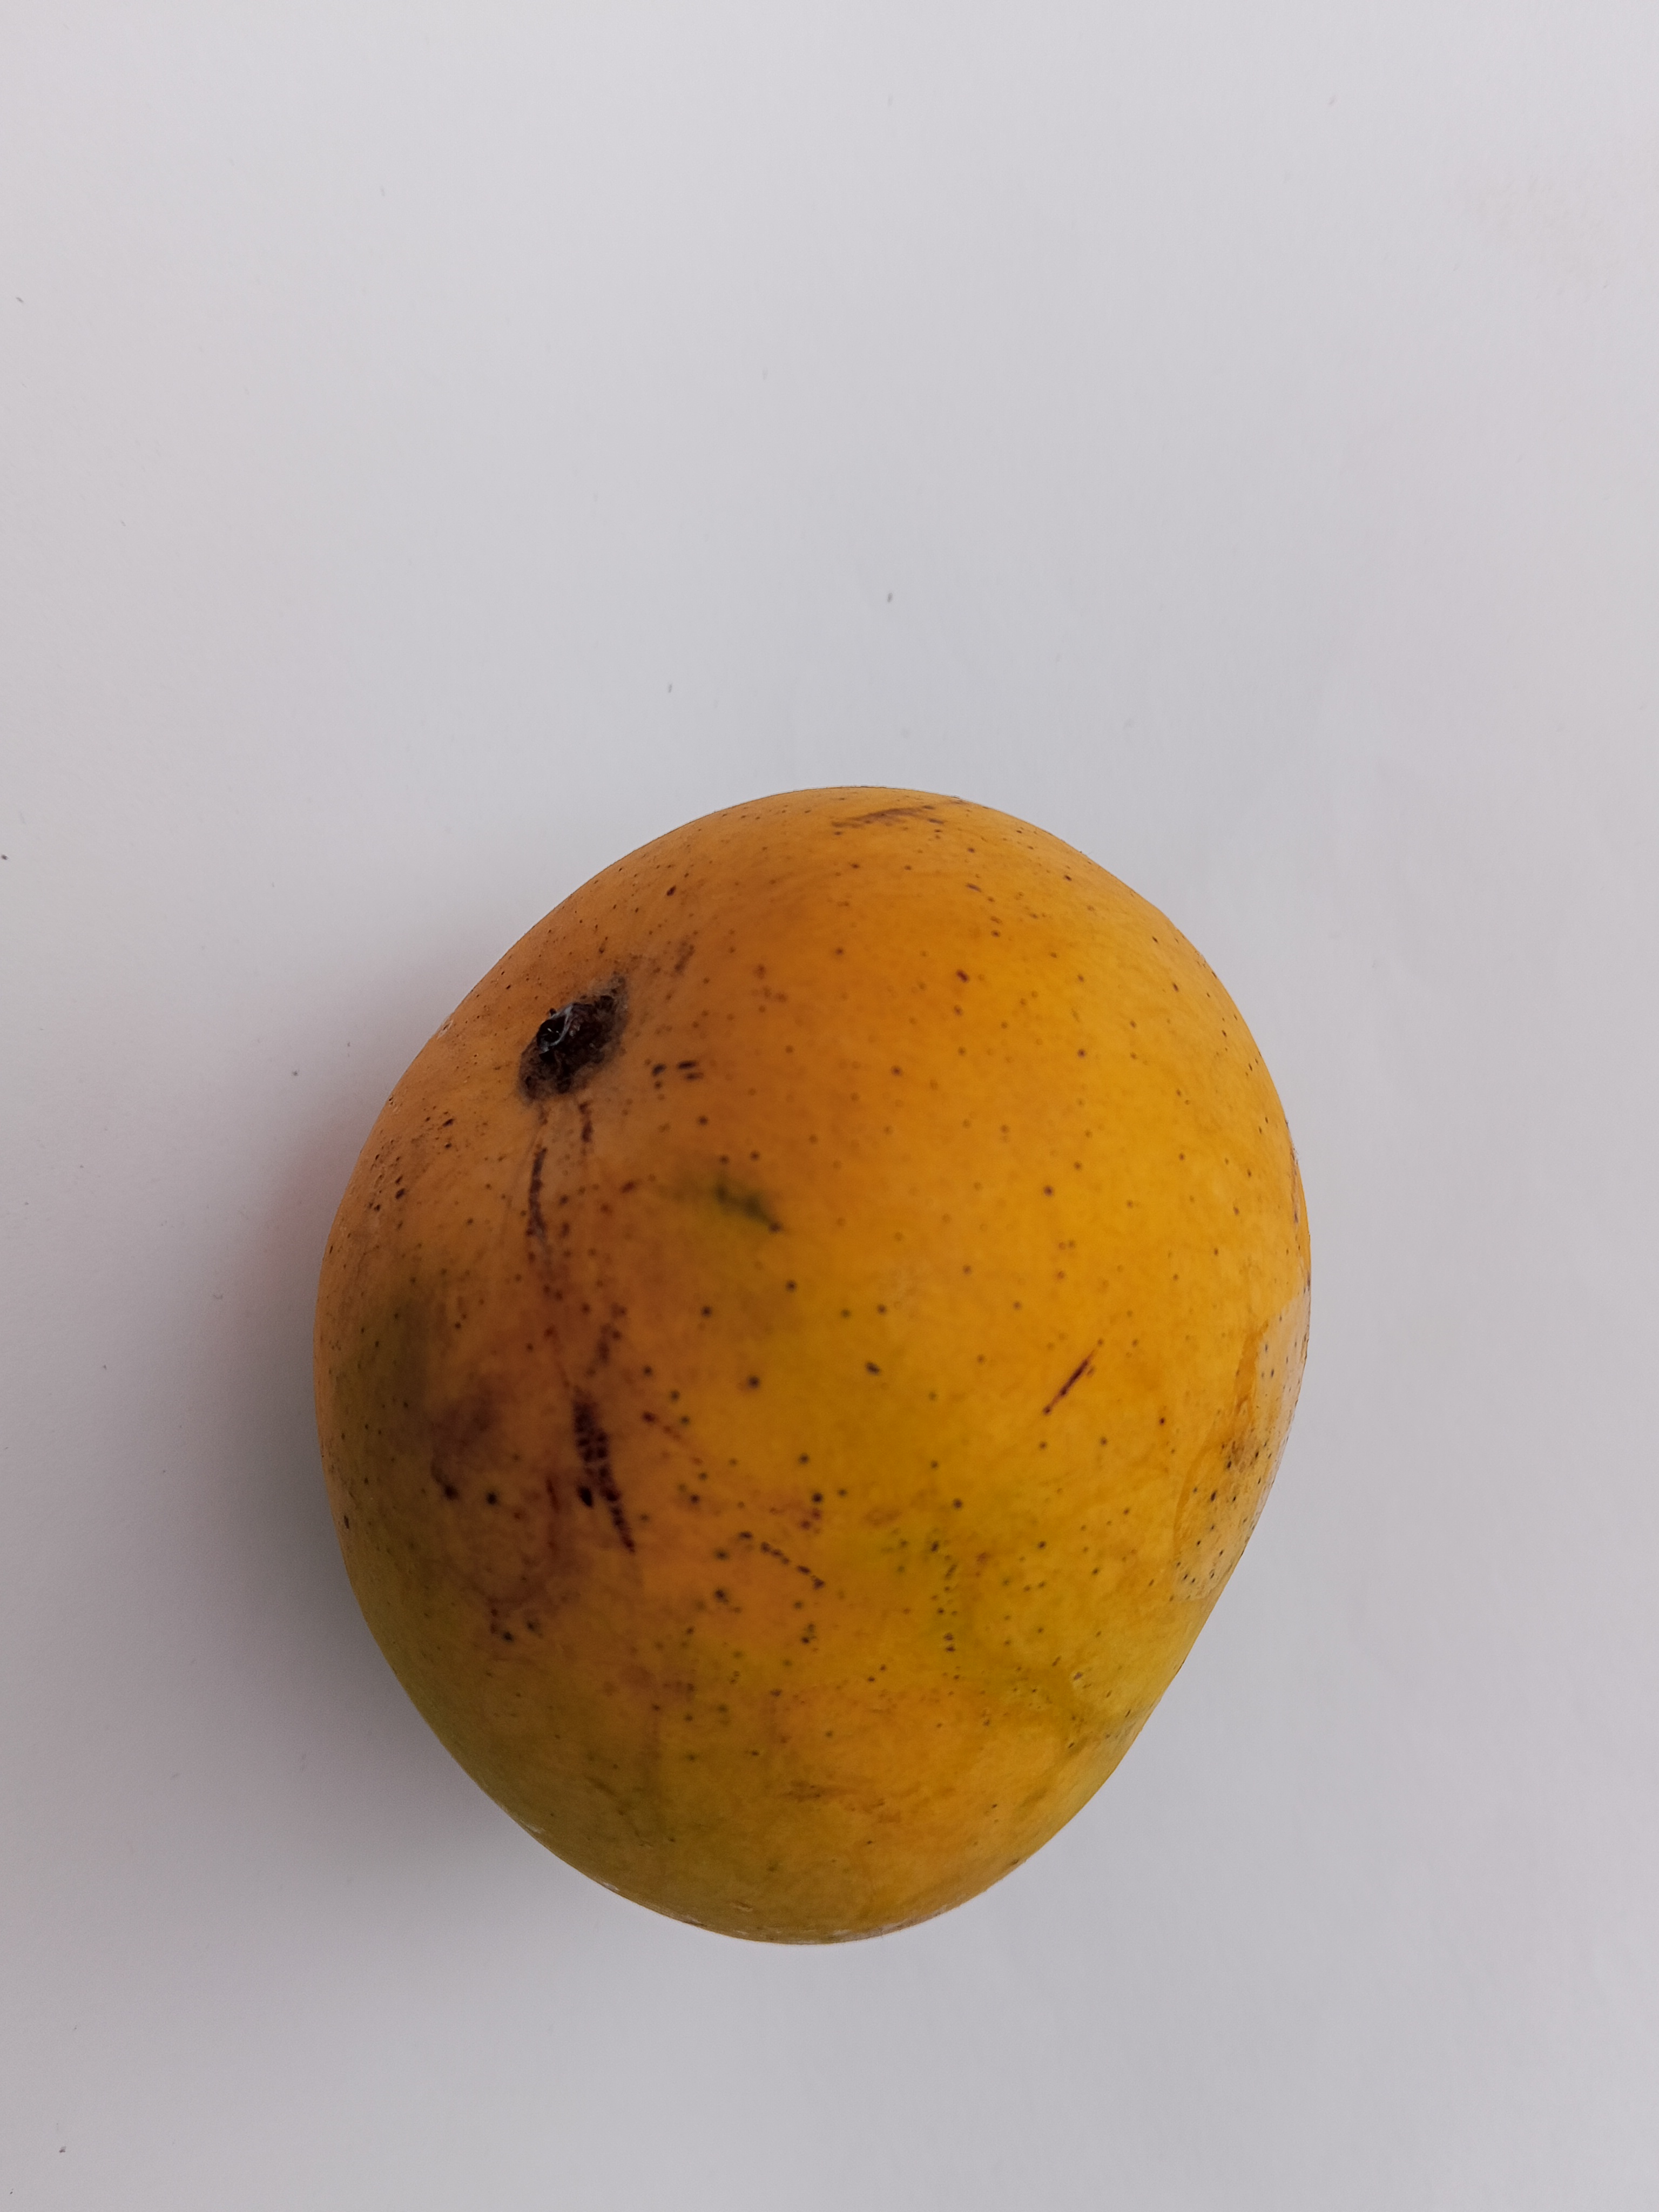
Mango variety: Sundari